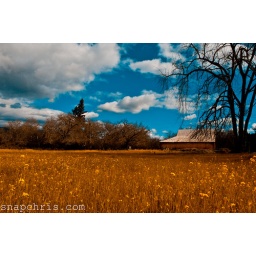
red barn in a field of mustard